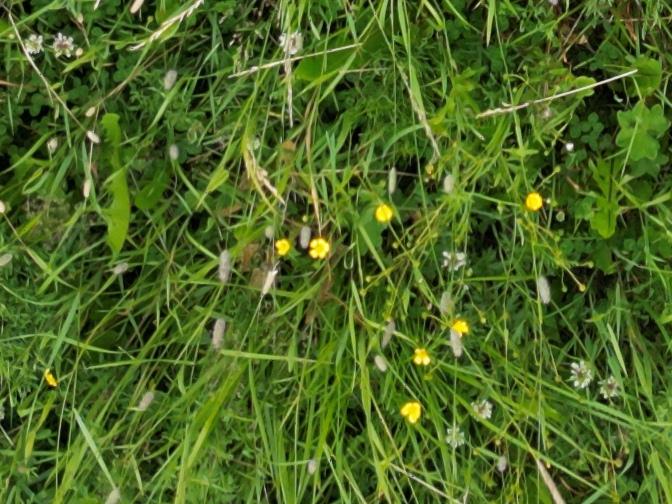
Flowers visible: yarrow flowers, yarrow flowers